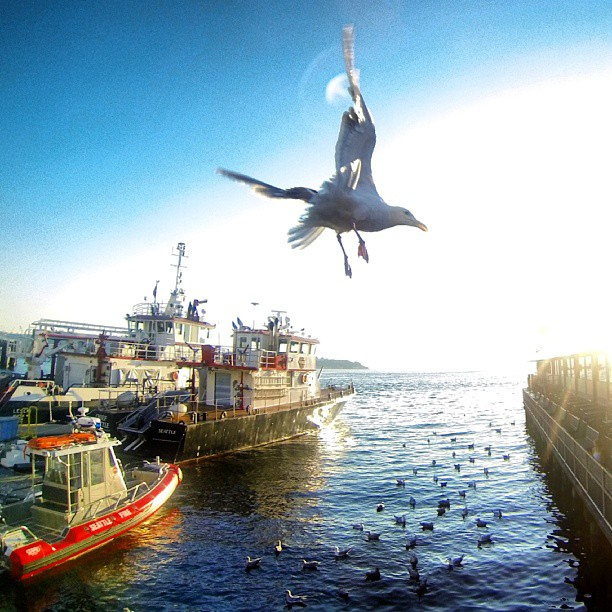
user: Given an image and a question. Answer the question in a short answer. Question: How does this animal get around? Short Answer:
assistant: fly